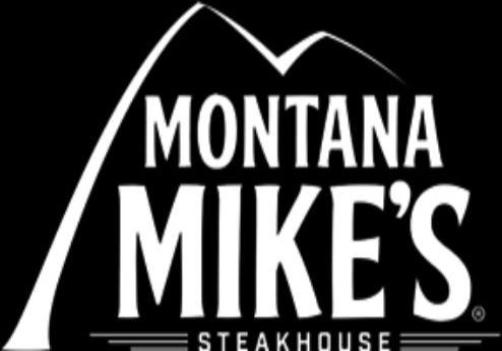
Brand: montana mike's
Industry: Food